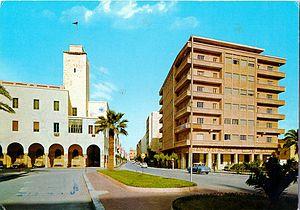
Benghazi est une ville de la Cyrénaïque, en Libye, chef lieu du district homonyme. Sa population est de 631 555 habitants pour une agglomération de 1 180 000 habitants. Il s'agit donc de la deuxième ville de Libye après la capitale Tripoli.